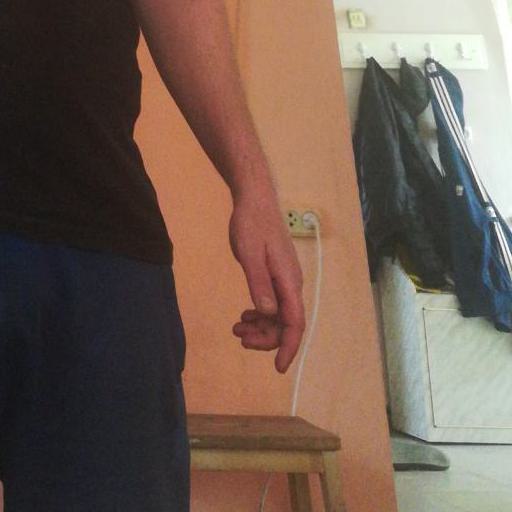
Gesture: no_gesture